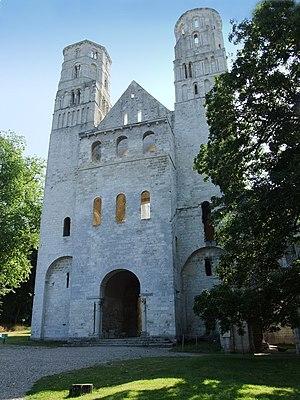
L'Église de Abbaye de Jumièges, France
L'abbaye Saint-Pierre de Jumièges est une ancienne abbaye bénédictine fondée par saint Philibert, fils d'un comte franc de Vasconie vers 654 sur un domaine du fisc royal à Jumièges dans le département de la Seine-Maritime. Elle applique la règle de saint Benoît dès la fin du VIIᵉ siècle après l'avoir utilisée probablement avec la règle de saint Colomban.
L'architecture ottonienne fait partie du bloc stylistique de l'architecture charpentée formé à partir des prototypes carolingiens avec des influences byzantines nouvelles. C'est une sorte de premier art roman du Nord distinct et symétrique opposé au premier art roman méridional. On peut penser que l'architecture ottonienne n'est que l'aile orientale d'un ensemble plus vaste qui englobe le nord de l'Europe et sans doute l'Angleterre pré-normande. Elle a incontestablement formé le second art roman et la première architecture gothique née dans la partie ouest du premier art roman du nord en garde encore l'amplitude.
L'architecture romane est le premier grand style créé au Moyen Âge en Europe après le déclin de la civilisation gréco-romaine. Son développement est pleinement établi vers 1060 mais les premiers signes de mutation sont différents suivant les régions et il n'y a pas de consensus sur une date des débuts qui vont du VIᵉ au XIᵉ siècle. L'architecture gothique est le style qui lui succède progressivement à partir du XIIe siècle.Le dynamisme monastique, de profondes aspirations religieuses et morales, la spiritualité des routes de pèlerinages dans une Europe rendue à la paix président à la naissance de l'art roman et contribuent à en faire un style vraiment neuf et doué d'une profonde originalité. La volonté de libérer l'Église de la tutelle de pouvoirs séculiers, les croisades, la reconquête chrétienne en Espagne avec l'effondrement du califat de Cordoue, la disparition du mécénat royal ou princier font de l'art roman l'art de toute la chrétienté médiévale.
Art préroman ou plus souvent Architecture préromane sont des expressions employées pour désigner les œuvres construites durant la période qui s'étend entre la fin de l'art paléochrétien et les premiers arts romans vers l'an mille. La chute de l'Empire en Occident met fin à une certaine homogénéité architecturale, tandis que dans l'Empire romain d'Orient autour de Constantinople se développe l'art byzantin avec Justinien.